Augustus

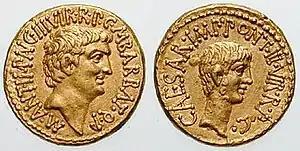
bearing the portraits of Mark Antony (left) and Octavian (right), issued in 41BC to celebrate the establishment of the Second Triumvirate. Both sides bear the inscription , meaning 'One of Three Men for the regulation of the Republic'. Caption: .

In a meeting near Bononia in October 43BC, Octavian, Antony, and Lepidus formed the Second Triumvirate. Their powers were made official by the Senate on 27 November. This explicit arrogation of special powers lasting five years was then legalized by law passed by the plebs, unlike the unofficial First Triumvirate. The triumvirs then set in motion proscriptions, in which between 130 and 300 senators and 2,000 were branded as outlaws and deprived of their property and, for those who failed to escape, their lives. This decree issued by the triumvirate was motivated in part by a need to raise money to pay the salaries of their troops for the upcoming conflict against Caesar's assassins, Marcus Junius Brutus and Gaius Cassius Longinus. Rewards for their arrest gave incentive for Romans to capture those proscribed, while the assets and properties of those arrested were seized by the triumvirs.